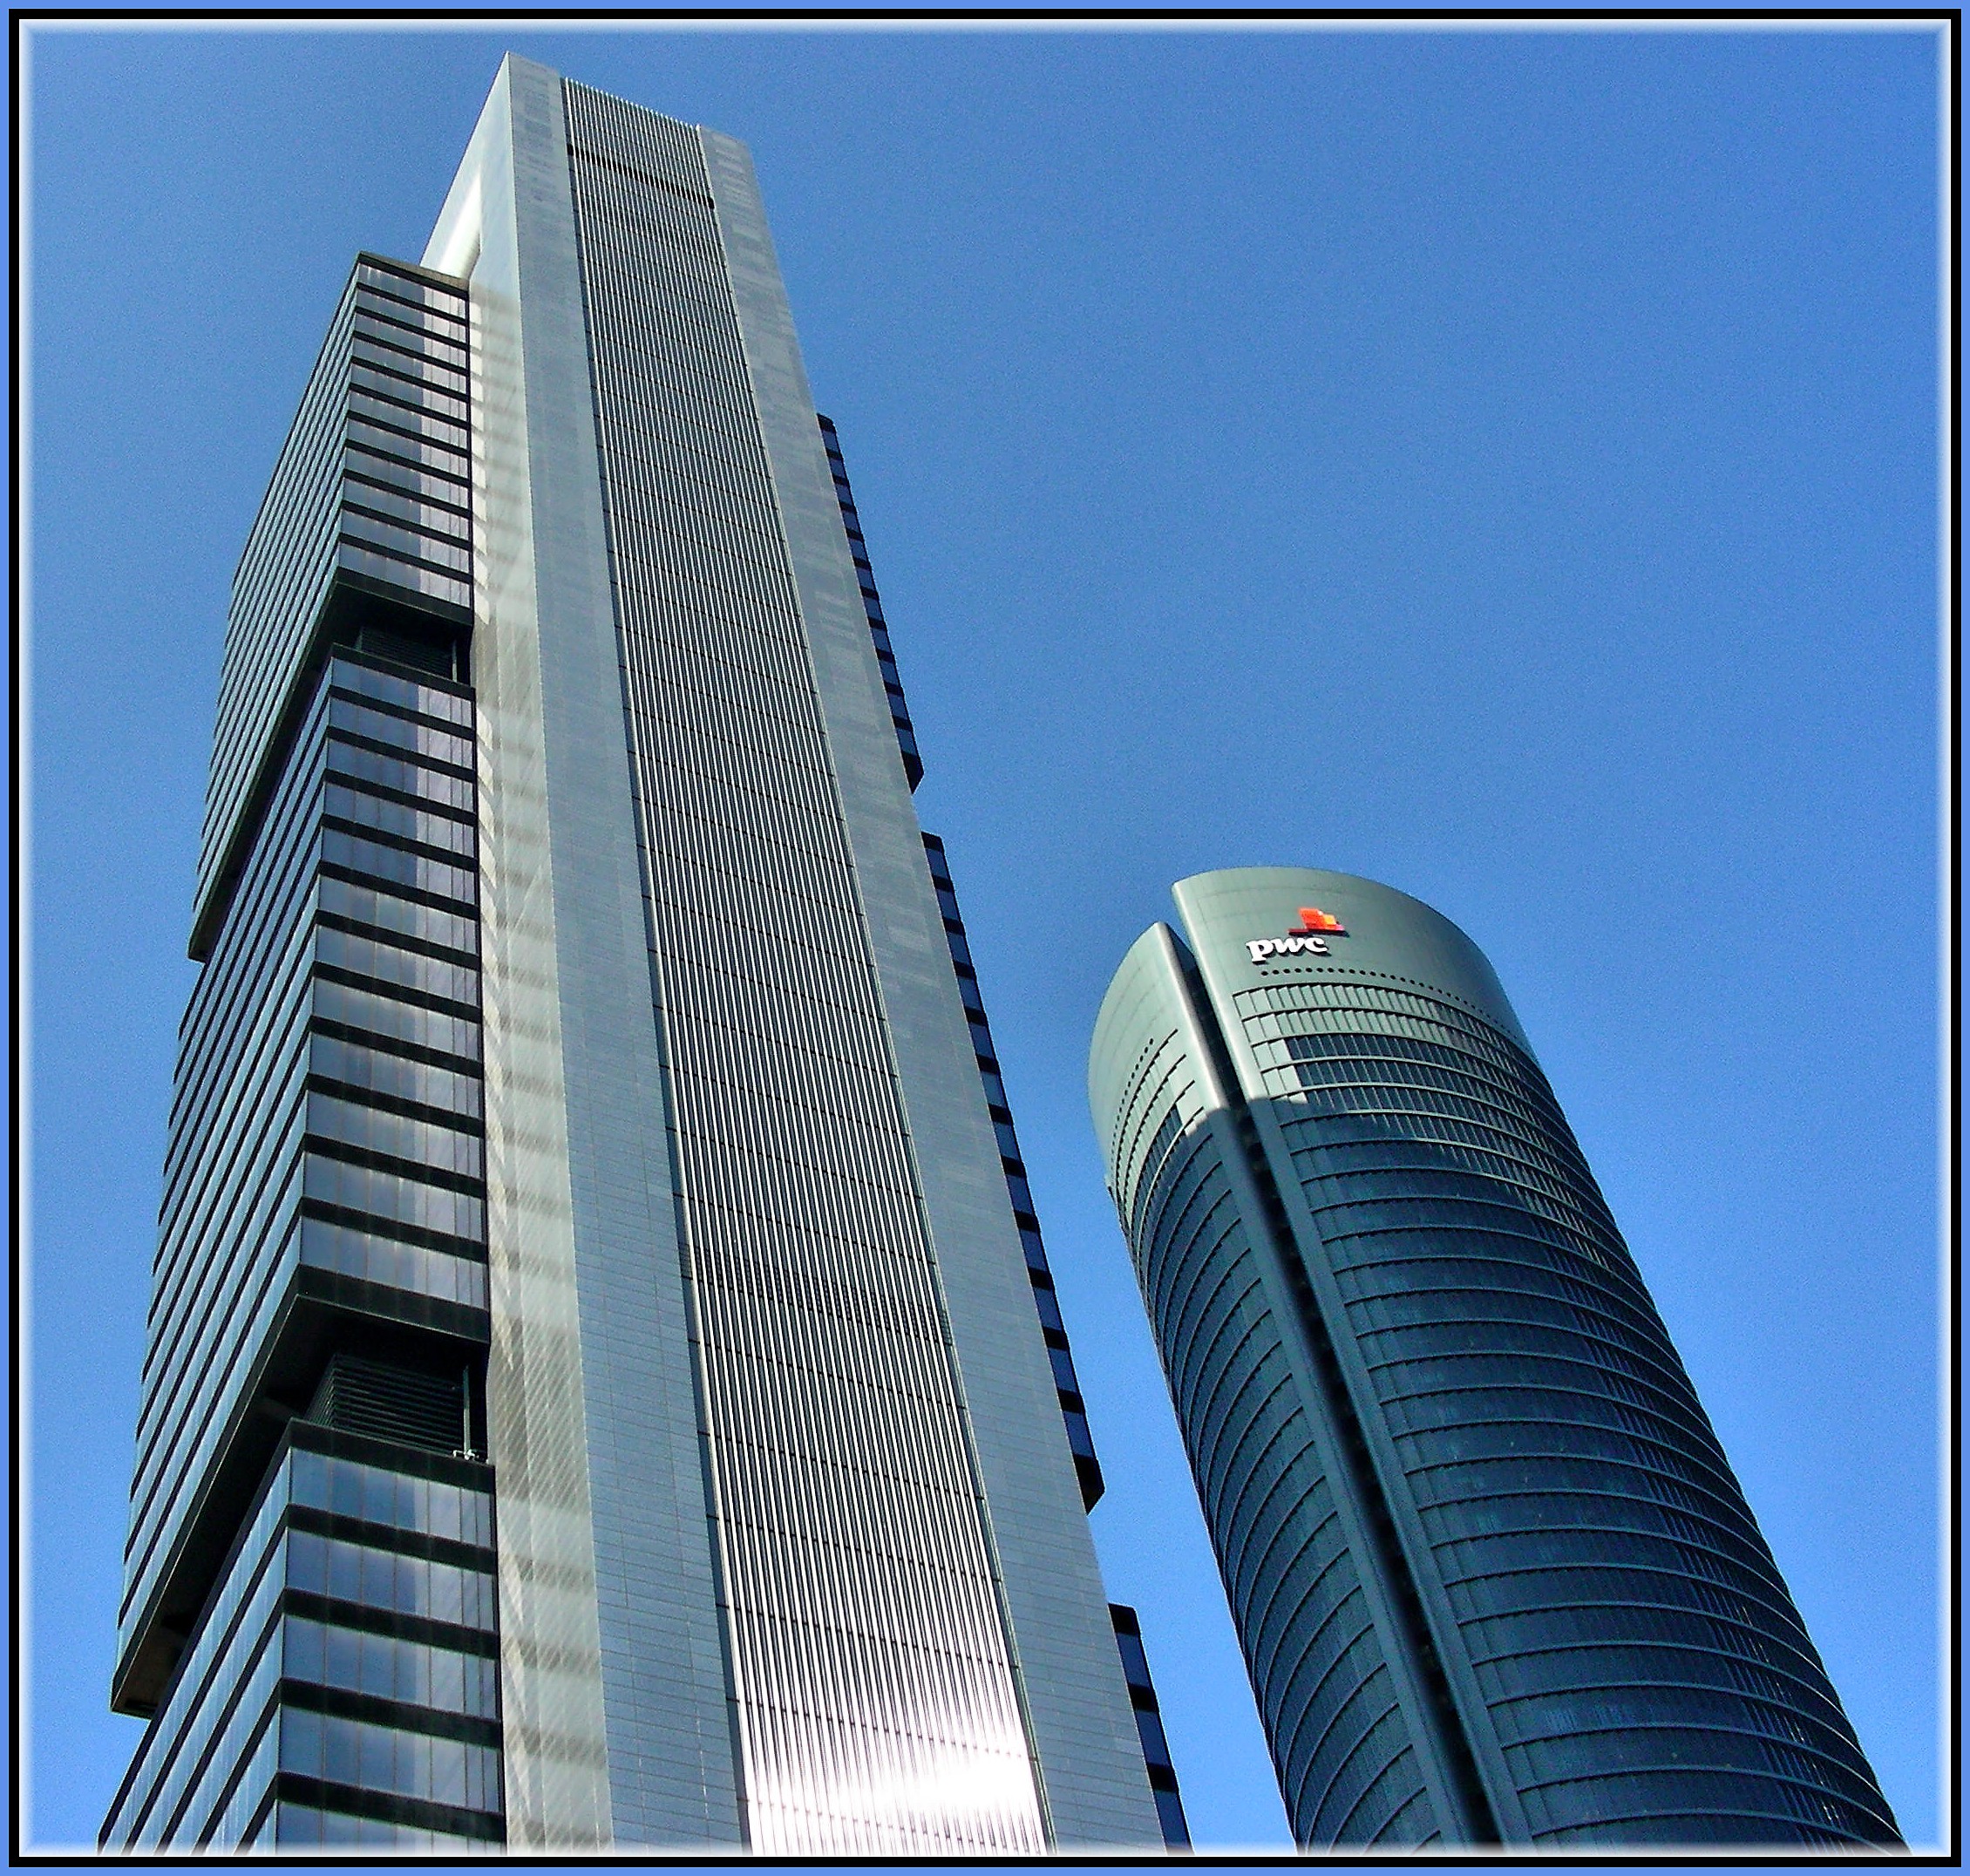
architecture, building, city, skyscraper, urban, europe, tower, landmark, facade, tower block, spain, espagne, madrid, arquitectura, europa, ciudad, edificios, headquarters, cidade, espana, metropolis, condominium, cristal, arquitecture, urbe, comunidadmadrid, torres, rascacielos, lacastellana, cuatrotorres, concellomadrid, metropolitan area, brutalist architecture